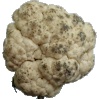
Label: Cauliflower 1